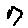
Label: 7